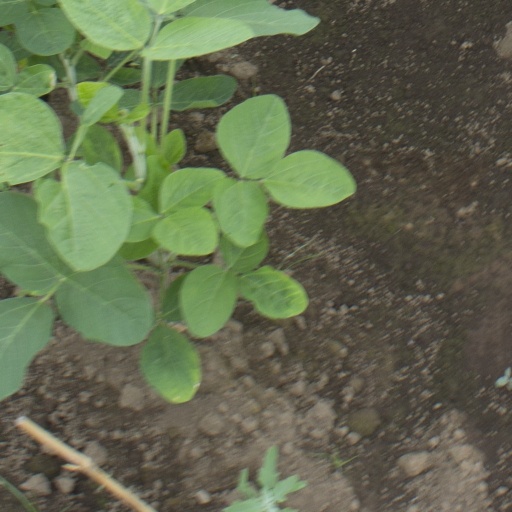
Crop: soybean